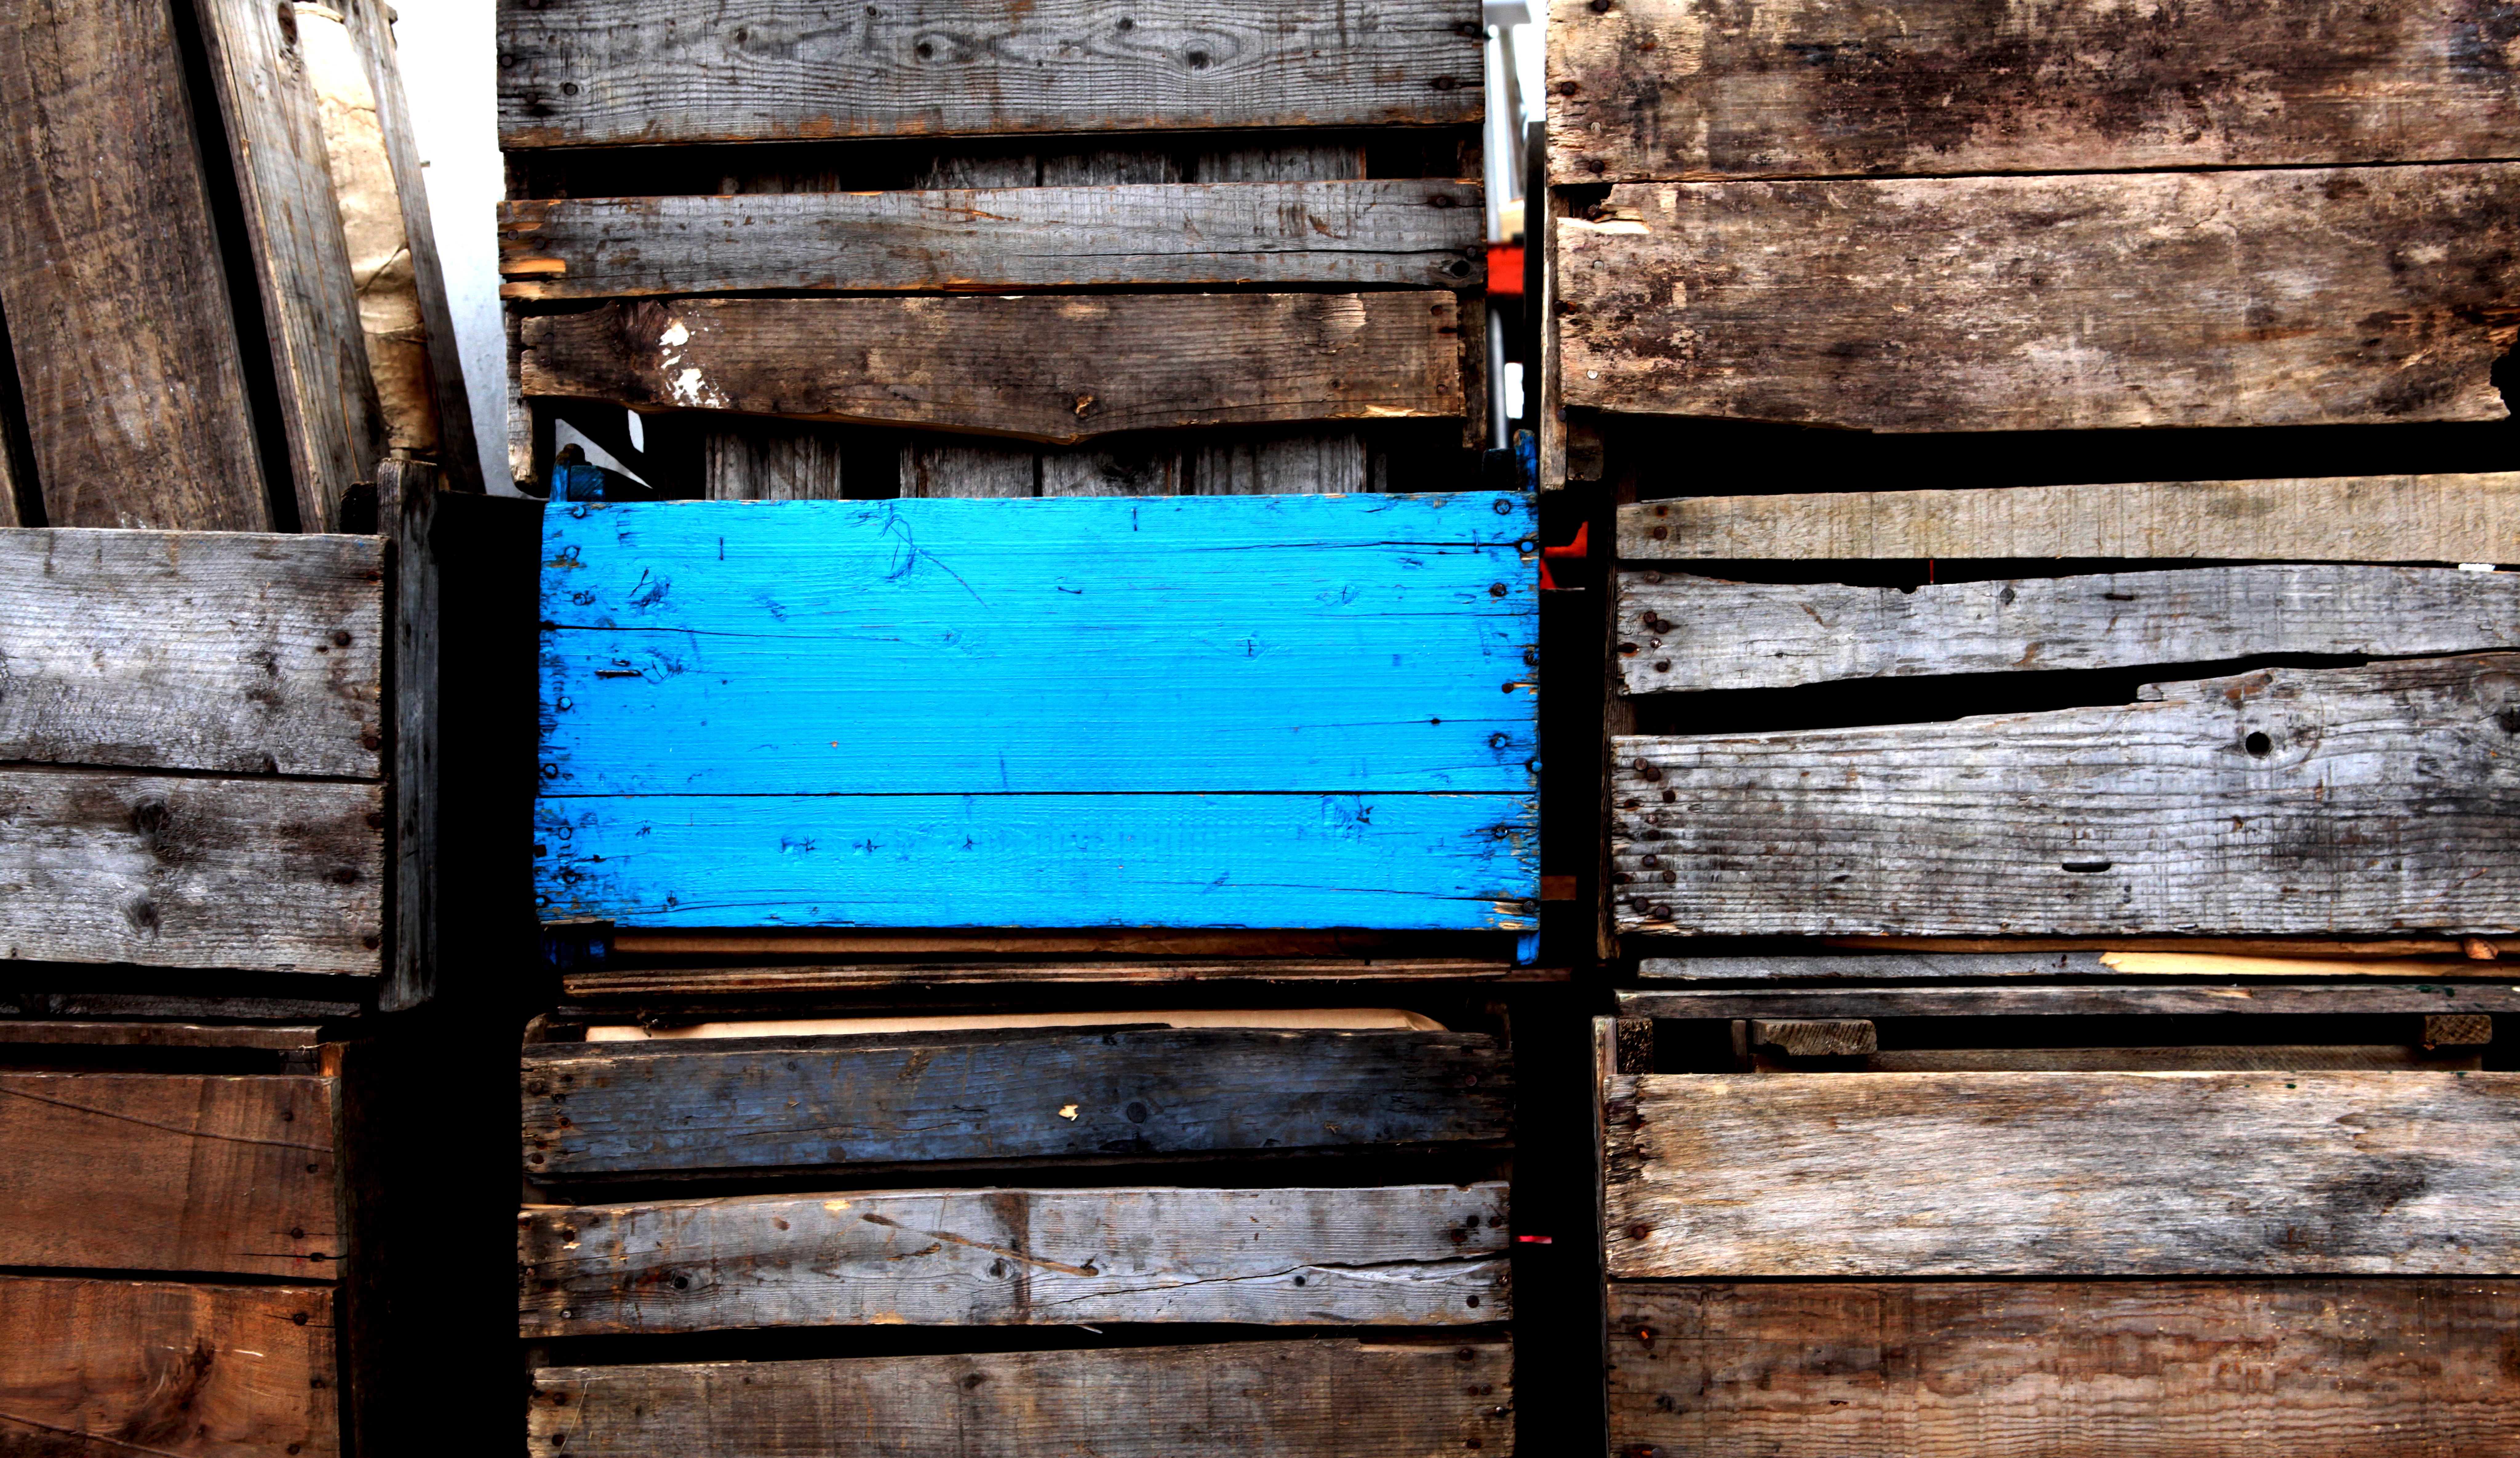
wood, house, texture, window, wall, green, color, blue, brick, urban area, man made object